Krummholz

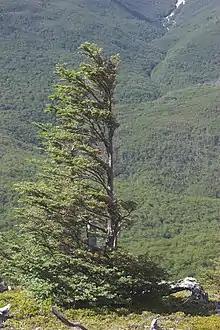
Banner tree, Torres del Paine National Park, Chile

A variation of "krummholz" formation is a flag tree or banner tree. Branches on the windward side are killed or deformed by the almost constant strong winds, giving the tree a characteristic flag-like appearance. Where the lower portion of the tree is protected by snow cover or rocks, only the exposed upper portion may have this appearance. This is a rather common occurrence in red spruce trees of the highest peaks of the central and even the southern Appalachian Mountains, and is most often seen in the windswept high peaks and plateaus of the Allegheny Mountains. This formation most notably occurs with high frequency in the Dolly Sods and Roaring Plains West Wilderness areas along the Allegheny Front in eastern West Virginia, typically occurring at elevations of and higher. Trade winds in tropical regions near the equator can also shape trees in a similar manner. The southernmost reaches of the Magellanic subpolar forests of Chile contain many flag trees also.